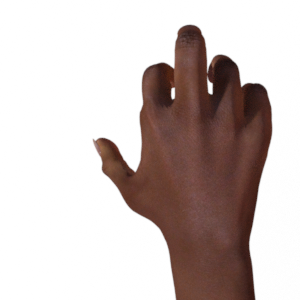
Label: rock